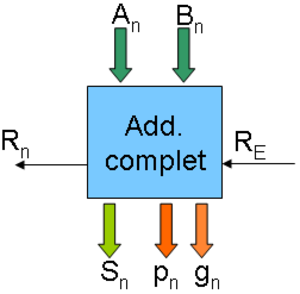
Un additionneur est un circuit logique permettant de réaliser une addition. Ce circuit est très présent dans les ordinateurs pour le calcul arithmétique mais également pour le calcul d'adresses, d'indice de tableau dans le processeur.